Mountain chain

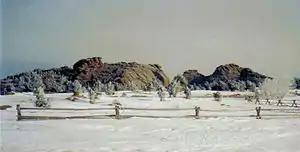
The remains of an old mountain chain in the Laramie Mountains, Colorado

Nappe or fold mountains, with their roughly parallel mountain chains, generally have a common geological age, but may consist of various types of rock. For example, in the Central Alps, granitic rocks, gneisses and metamorphic slate are found, while to the north and south, are the Limestone Alps. The Northern Limestone Alps are, in turn, followed by soft flysch mountains and the molasse zone.